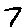
Label: 7